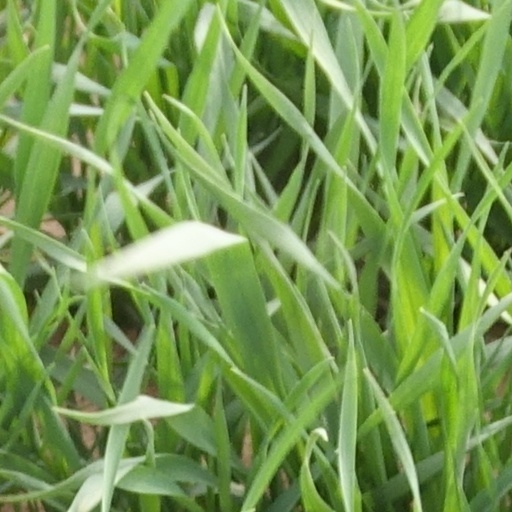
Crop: wheat